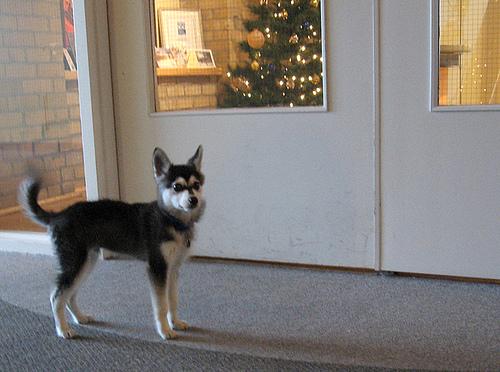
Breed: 232-n000083-Eskimo_dog